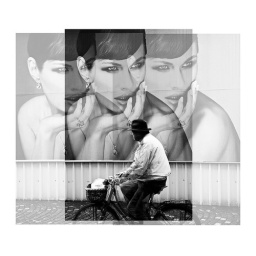
[Lublin street in mid-November -- almost black and white already. everything happens only in passing..]